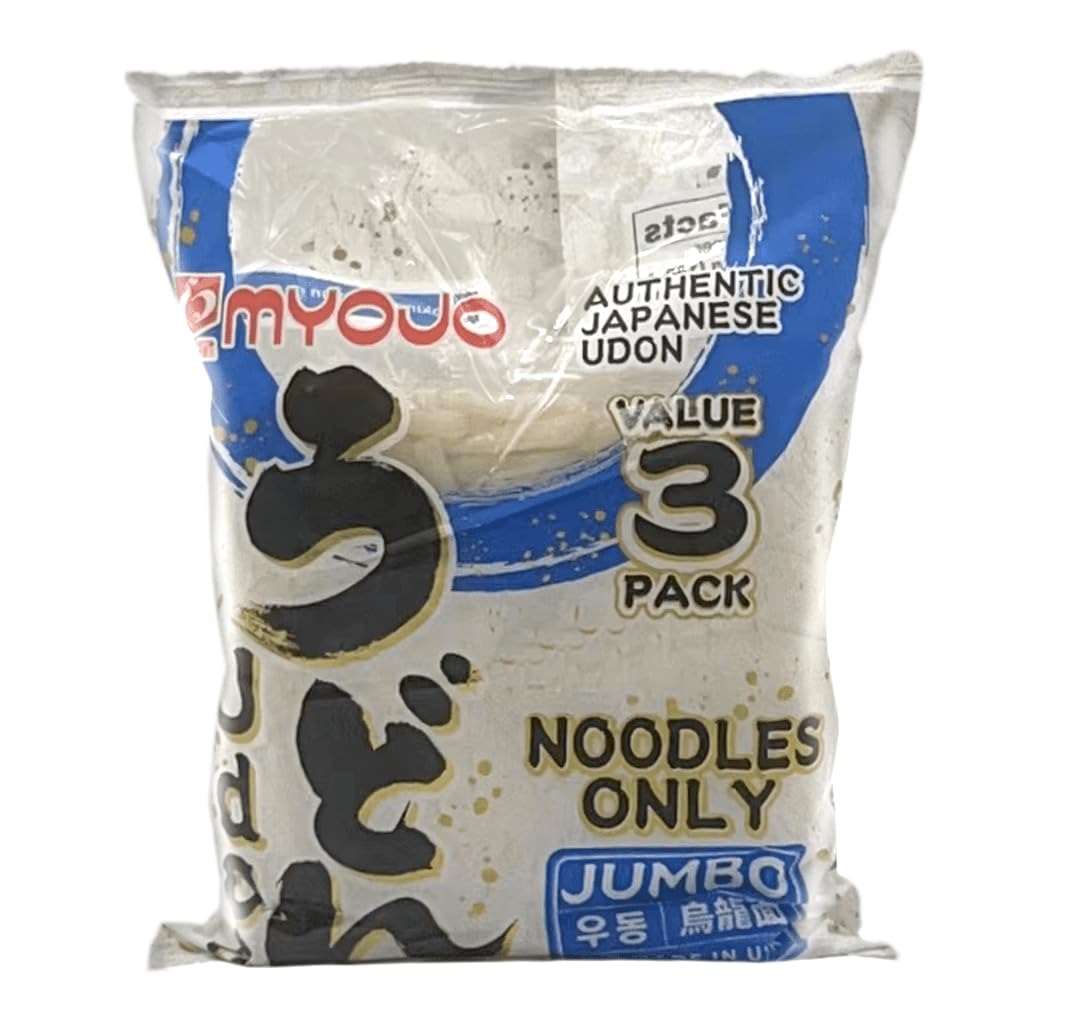
Item Name: Myojo Jumbo Udon Noodles, No Soup, 4.94 Oz
Bullet Point 1: Stove top cooking or Microwavable
Bullet Point 2: Fresh and tasty
Value: 20.94
Unit: Ounce

Price: 10